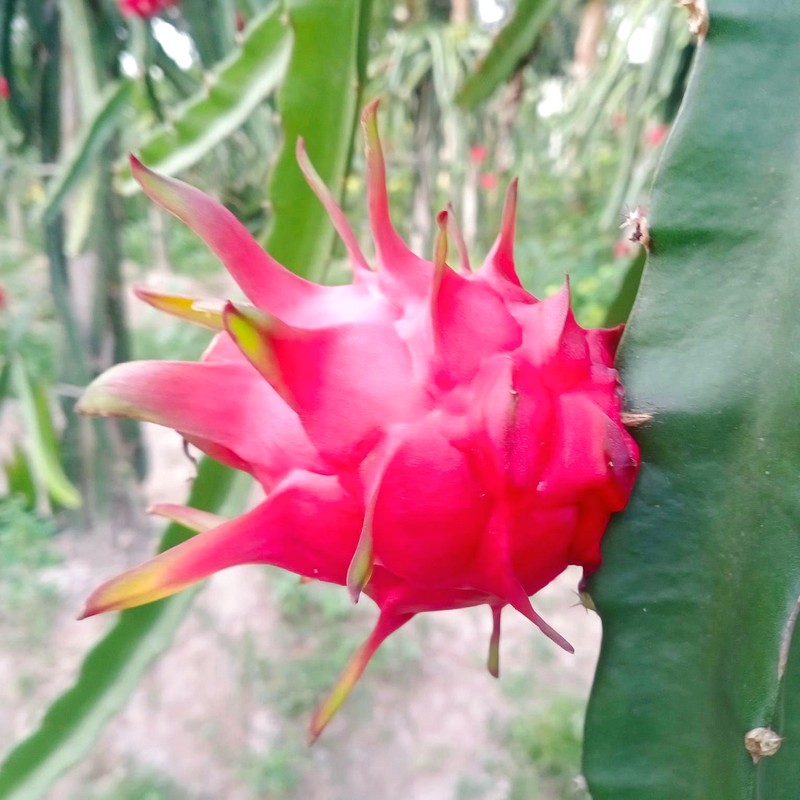
Label: Fresh Dragon Fruit